North Jersey Transportation Planning Authority

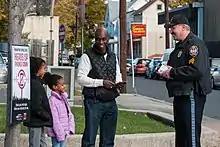
Street Smart NJ is a statewide pedestrian safety campaign coordinated by the NJTPA.

Street Smart NJ is a public education campaign coordinated by the North Jersey Transportation Planning Authority that aims to raise awareness of pedestrian and motorist laws and change the behaviors that lead to pedestrian and cyclist crashes and fatalities.